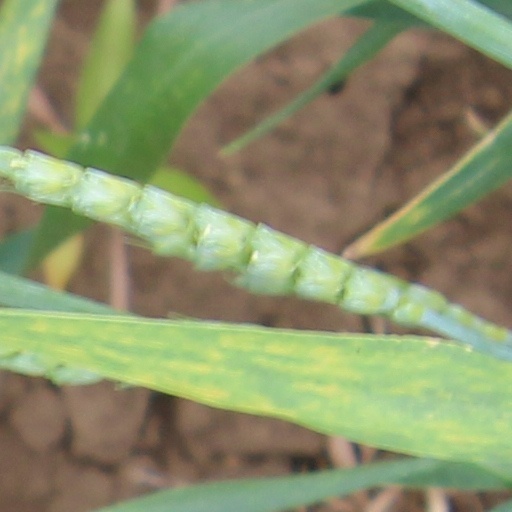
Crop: wheat